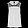
Label: Shirt